Germán Busch

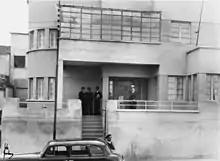
Busch's Miraflores residence.

On 21 July 1938, the Treaty of Peace, Friendship and Boundaries between Bolivia and Paraguay was signed in Buenos Aires, bringing a conclusive end to the Chaco War. The treaty granted roughly 75% of the Chaco Boreal to Paraguay with the conditions established by the Busch administration, mainly in relation to Bolivia's access to the Paraguay River.